Dean MacDonald

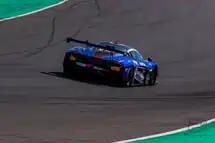
MacDonald's championship-winning McLaren 720S GT3 at Magny-Cours in 2022.

In 2022, MacDonald took on a full season drive in the GT World Challenge Europe Sprint Cup with Garage 59. MacDonald and co-driver Miguel Ramos successfully defended the latter's 2021 Pro-Am title, taking seven class pole positions, seven class podiums, and four class victories. MacDonald added a supposed one-off in the Endurance Cup, serving as the fourth driver in Garage 59's #188 entry at the 2022 24 Hours of Spa. MacDonald would later replace Ethan Simioni as the third driver in the #159 for the final two races of the season, helping Nicolai Kjærgaard and Manuel Maldonado to a Silver Cup-class podium finish in the final race of the season.